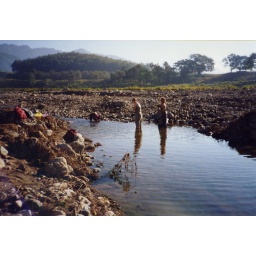
we bathed either by the faucet by the road or in this river. i loved it.